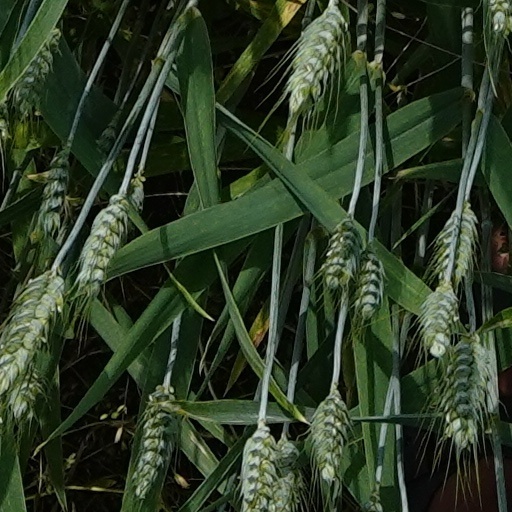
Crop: wheat